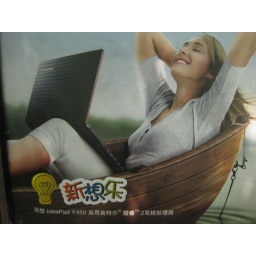
consumerism on crack - white woman in laptop advertisement